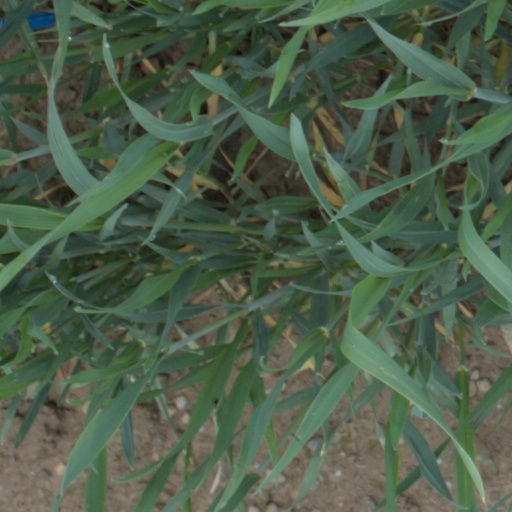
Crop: wheat